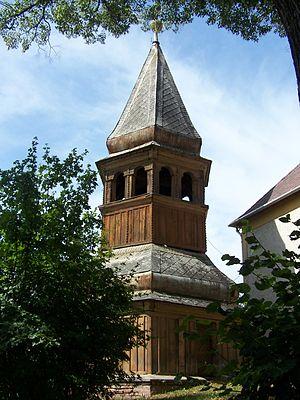
Radostyán est un village et une commune du comitat de Borsod-Abaúj-Zemplén en Hongrie.